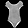
Label: T - shirt / top